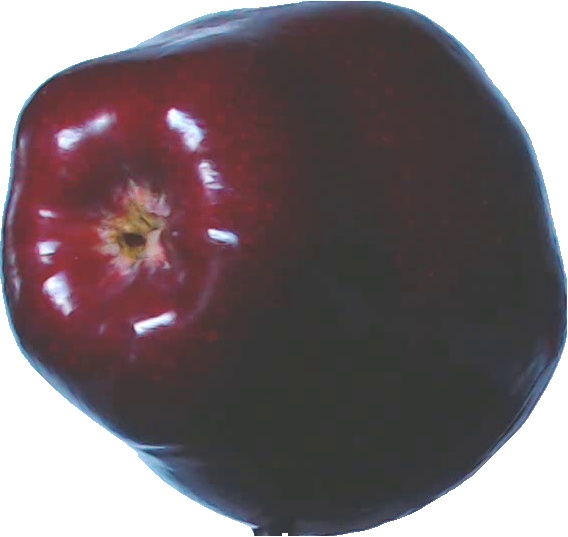
Label: apple_red_delicios_1